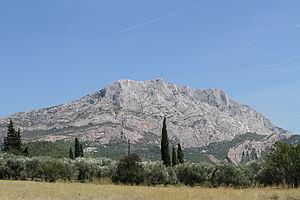
La Montagne Sainte-Victoire (Bouches-du-Rhône, France).